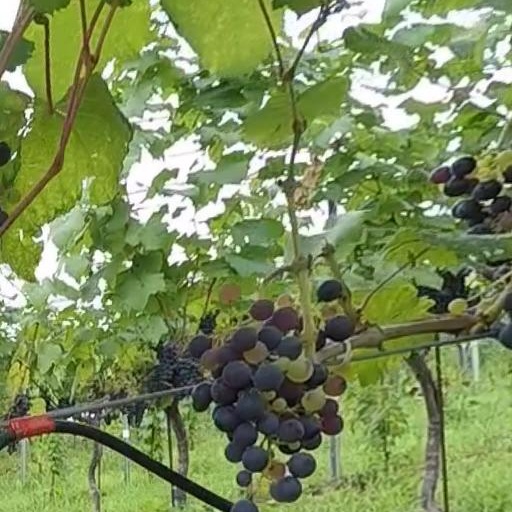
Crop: grape